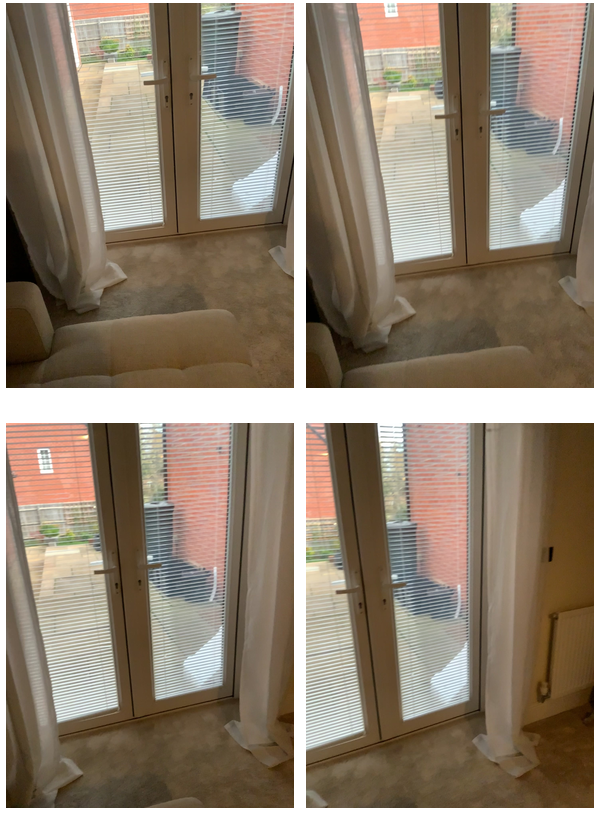Task instruction: Open the window.
Answer: {"task_instruction": "Open the window.", "nodes": ["handle1", "handle2", "window"], "edges": [{"functional_relationship": "openorclose", "object1": "handle1", "object2": "window", "spatial_relations": ["close"], "is_touching": true}, {"functional_relationship": "openorclose", "object1": "handle2", "object2": "window", "spatial_relations": ["close"], "is_touching": true}], "action_type": "rotate", "function_type": "open_close_control"}